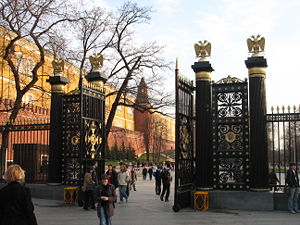
Alexanderhaven
Indgang til Alexanderhaven
Alexanderhaven er en park beliggende umiddelbart op til Kreml og Den Røde Plads i det historiske centrum af Moskva i Rusland. Parken var en af de første offentlige parker i byen. Den strækker sig langs hele den vestlige del af Kremlmuren.